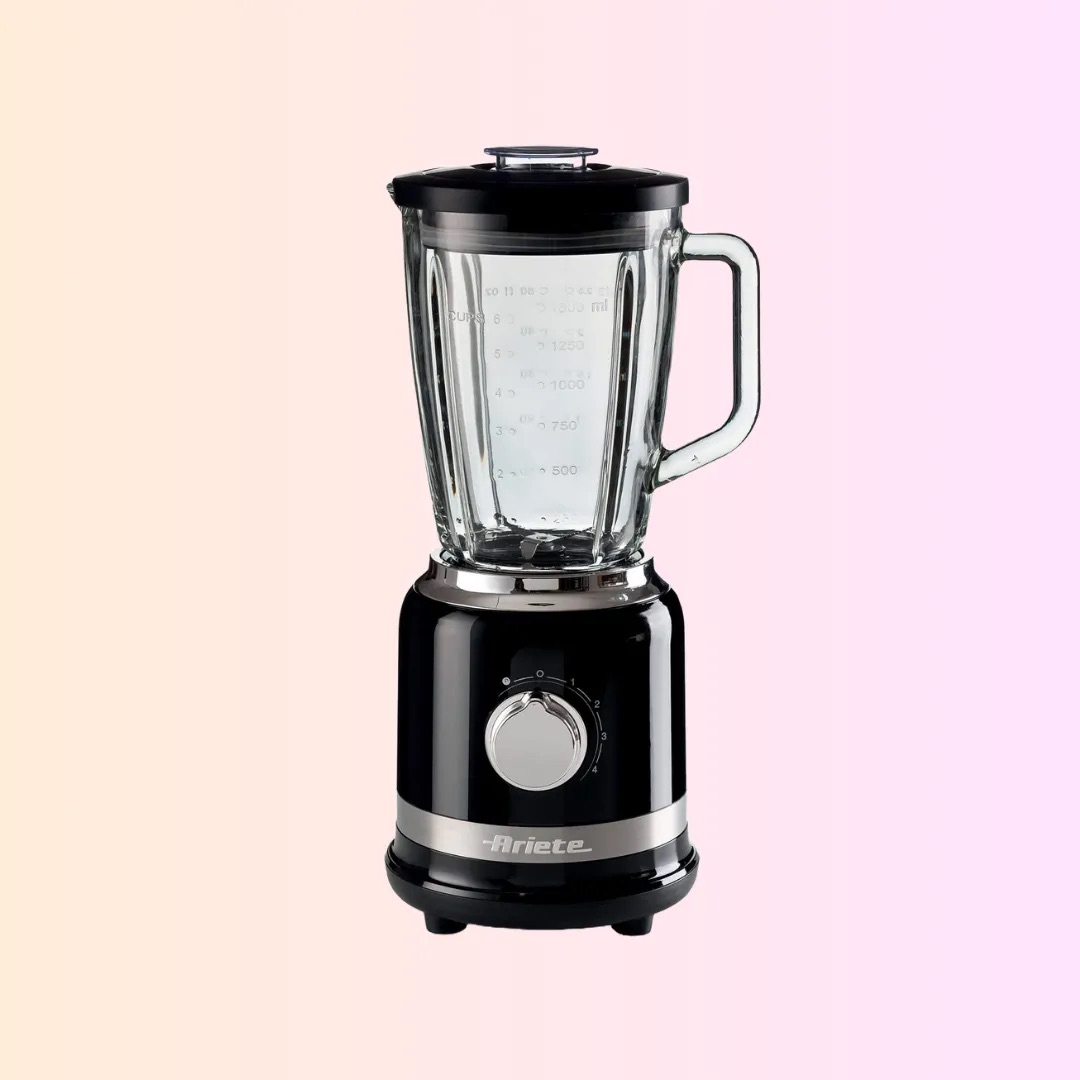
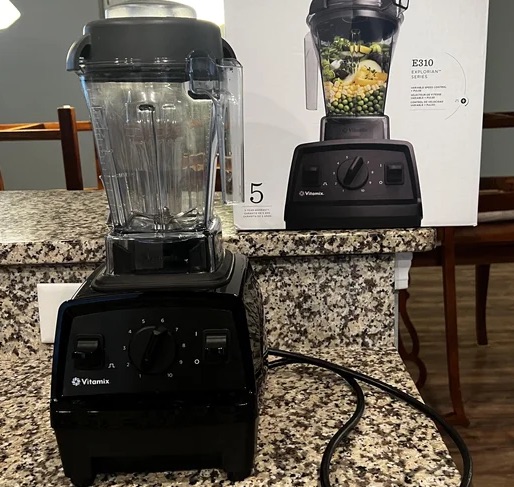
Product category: items_blender
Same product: no